Love of Kill

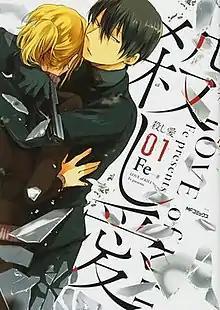
Cover of "Love of Kill" volume 1 by Media Factory

is a Japanese manga series written and illustrated by Fe. It was serialized in Media Factory's "shōjo" manga magazine "Monthly Comic Gene" from October 2015 to January 2023. The manga is licensed in North America by Yen Press. An anime television series adaptation by Platinum Vision aired from January to March 2022.